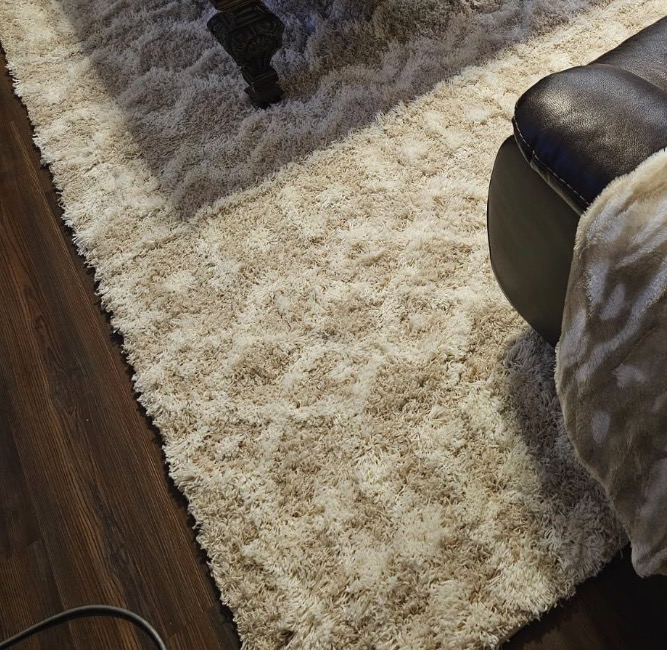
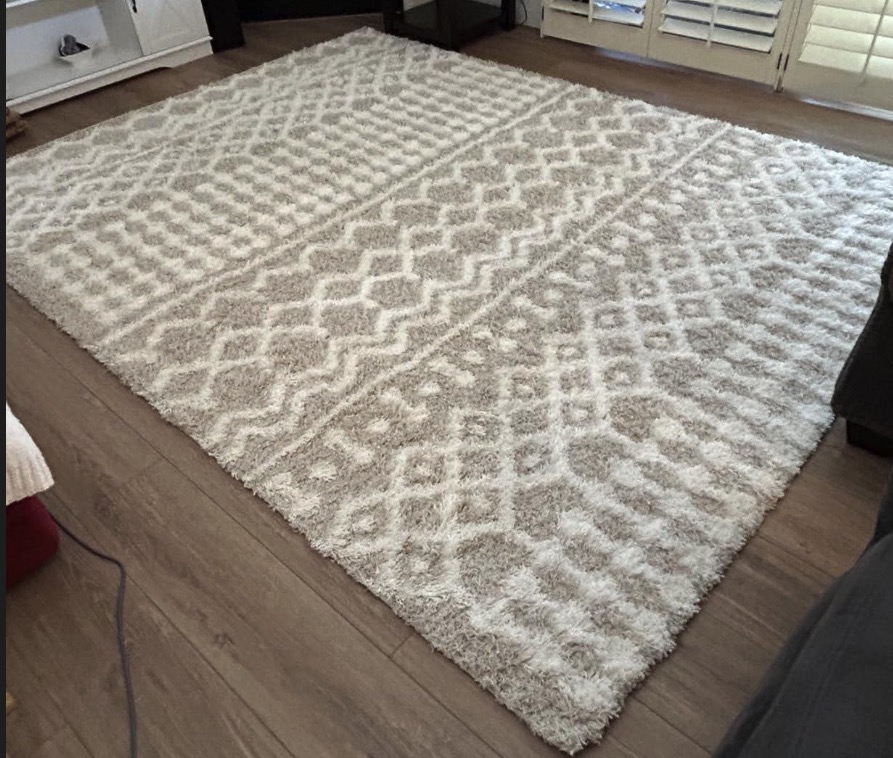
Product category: misc
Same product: yes